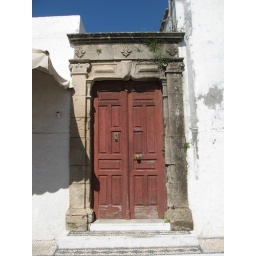
A house door in the sun